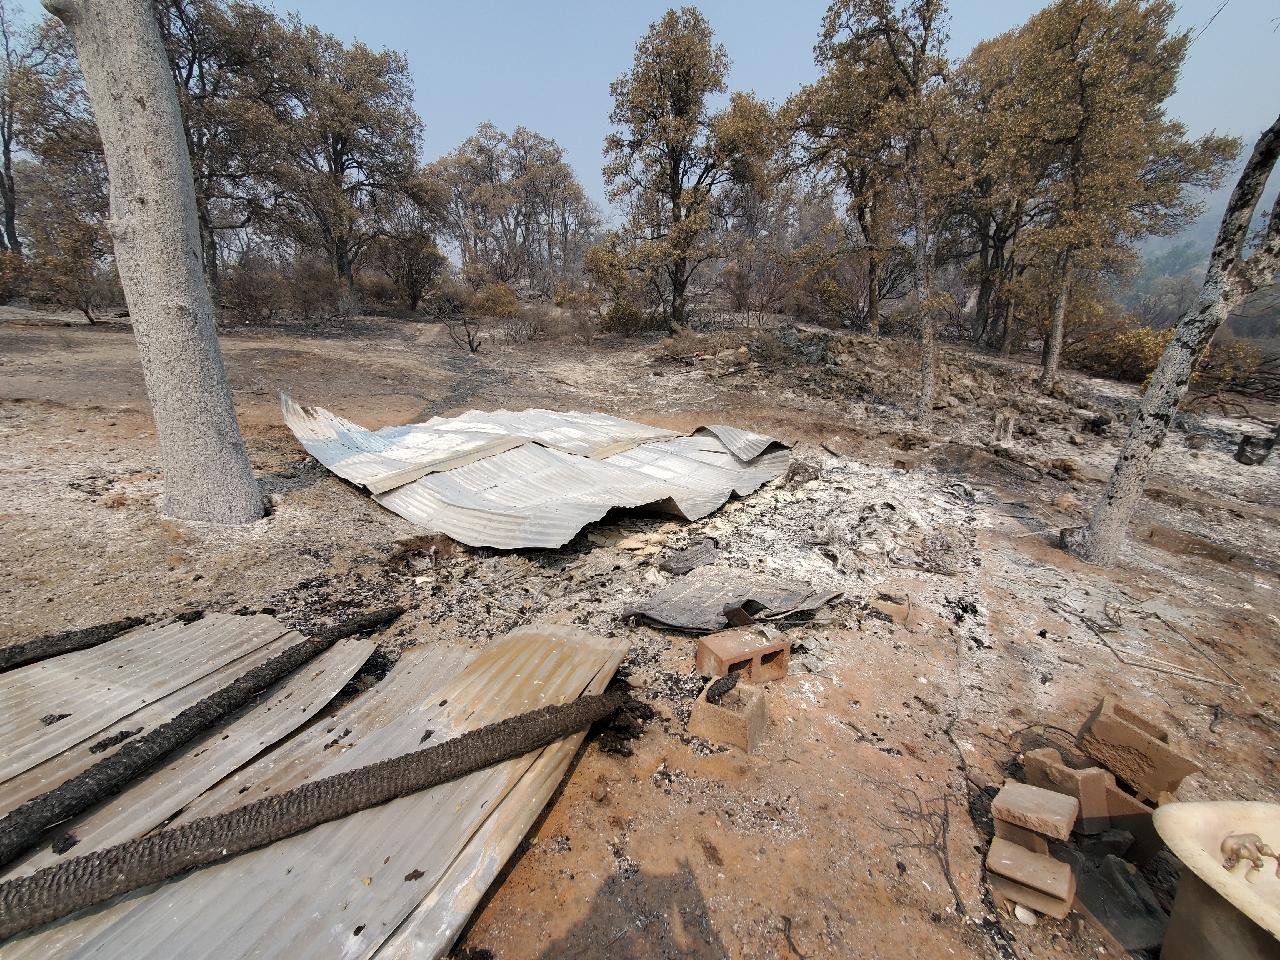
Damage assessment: destroyed